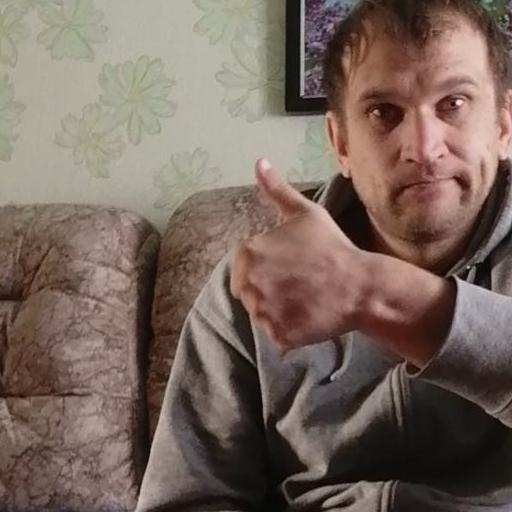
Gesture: like